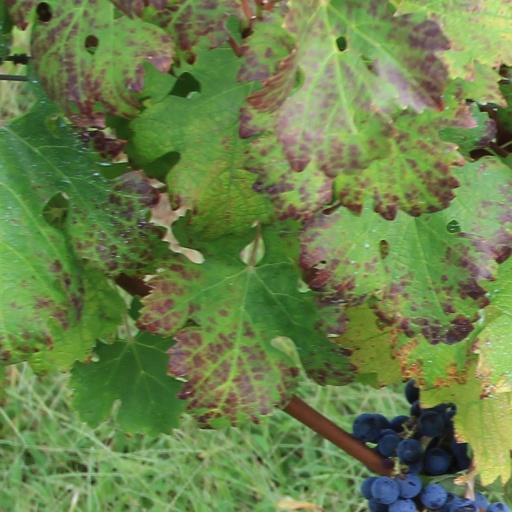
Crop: grape